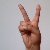
The image shows a hand gesture representing the letter 'V' in Indian Sign Language.